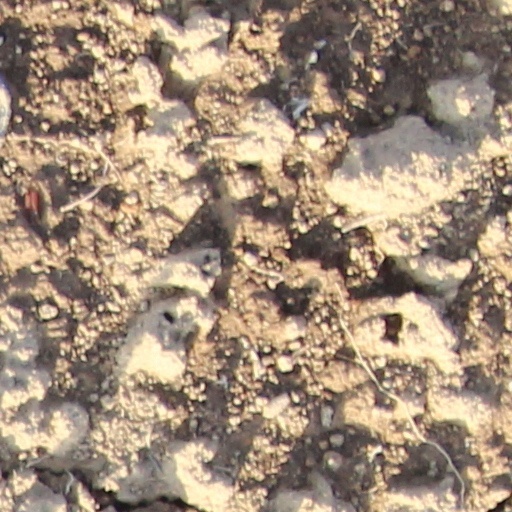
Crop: wheat